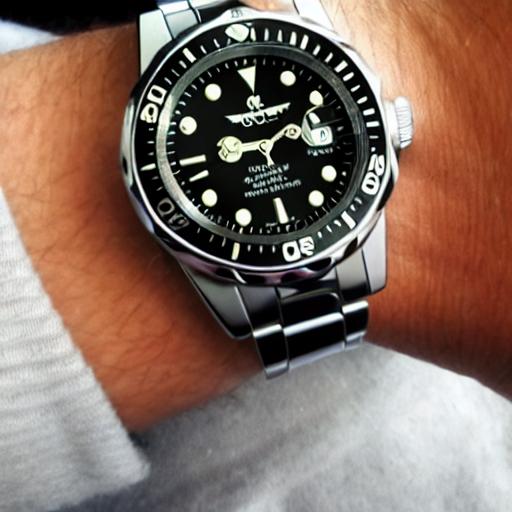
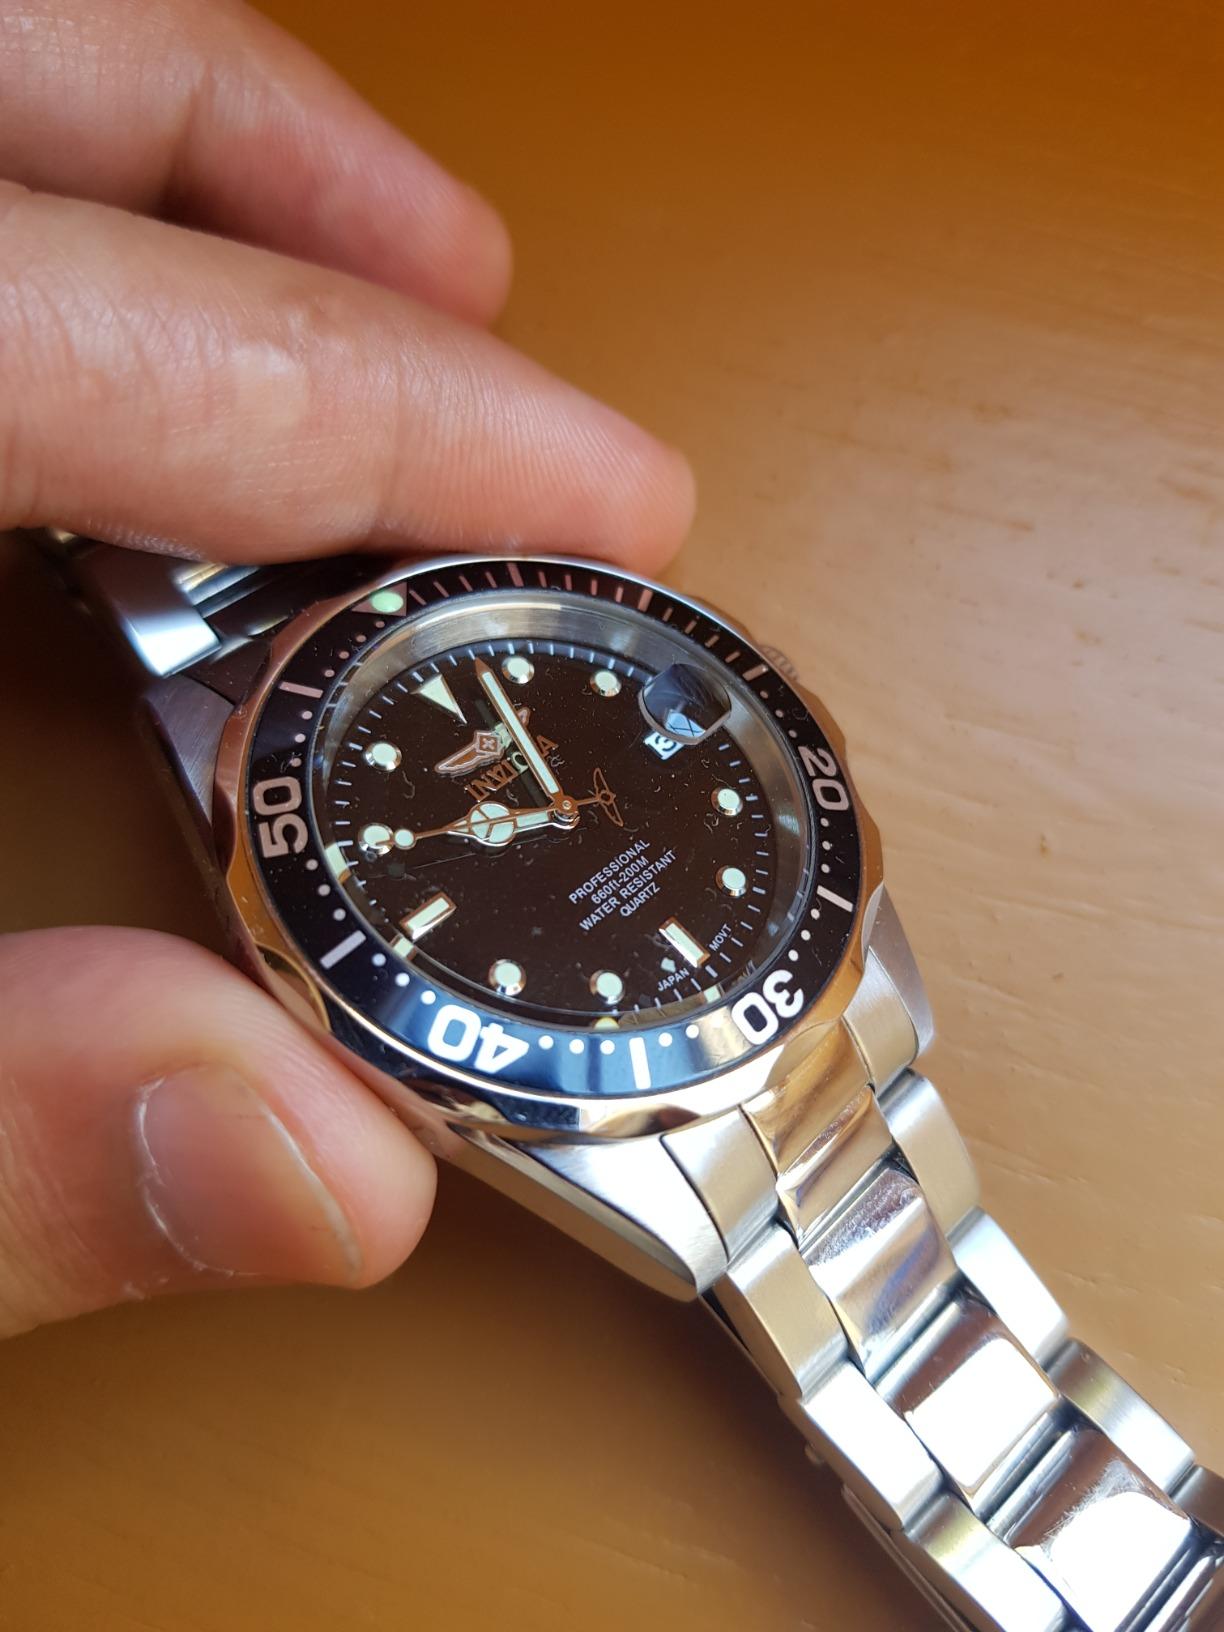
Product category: accessories_watch
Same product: no